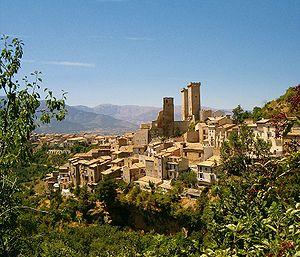
Pacentro est une commune de la province de L'Aquila dans la région des Abruzzes en Italie.
L'association I Borghi più belli d'Italia est née en mars 2001 sous l'impulsion de Conseil du tourisme de l'ANCI.